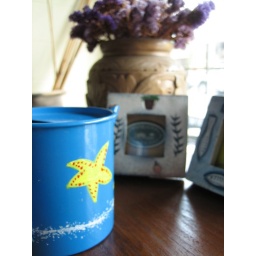
My frame &amp;amp; art gallery in Penang, Malaysia.hand drawn cute fish on water pot.